Paracosm

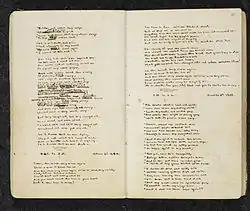
Manuscript by Emily Brontë that contains poems about Gondal, a paracosm

A paracosm is a detailed imaginary world thought generally to originate in childhood. The creator of a paracosm has a complex and deeply felt relationship with this subjective universe, which may incorporate real-world or imaginary characters and conventions. Commonly having its own geography, history, and language, it is an experience that is often developed during childhood and continues over a long period of time, months or even years, as a sophisticated reality that can last into adulthood.